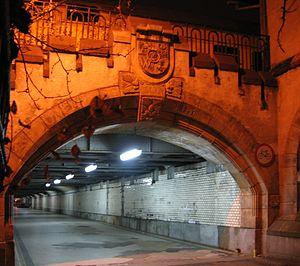
La gare centrale de Wrocław, anciennement gare centrale de Breslau est une gare ferroviaire polonaise, la plus importante de la ville de Wrocław.